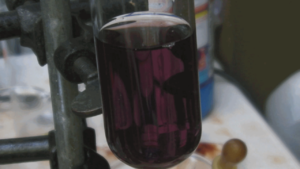
Le ferrate de potassium est un composé de formule K₂FeO₄. Le fer à l'état d'oxydation +VI que comporte ce sel paramagnétique lui confère un fort pouvoir oxydant.